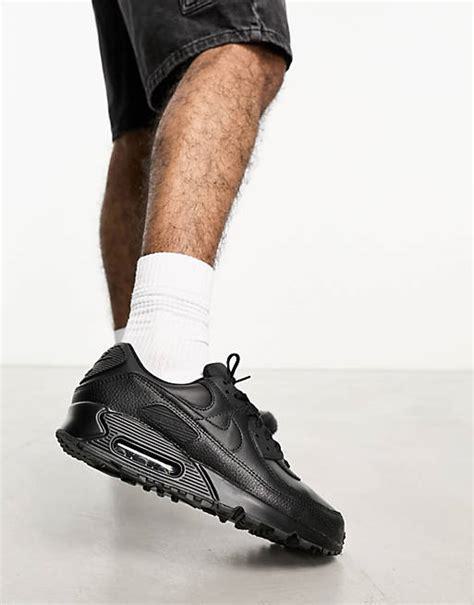
Brand: Nike
Model: Air Max 90 LTR